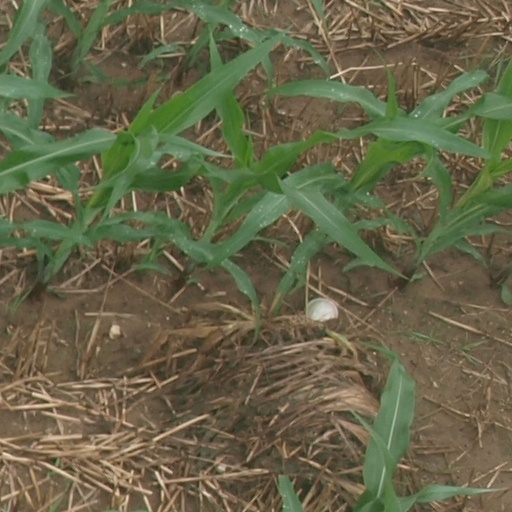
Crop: maize; corn